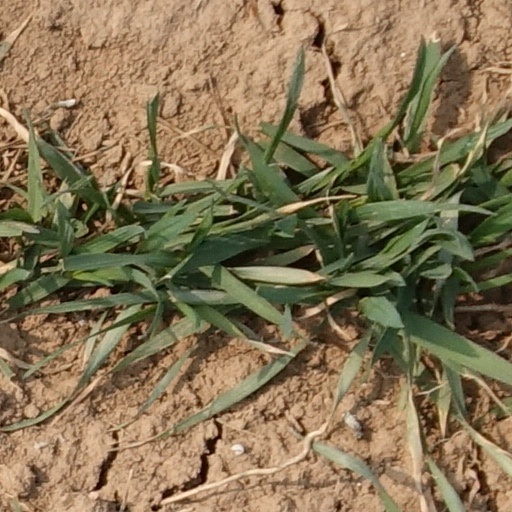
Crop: wheat